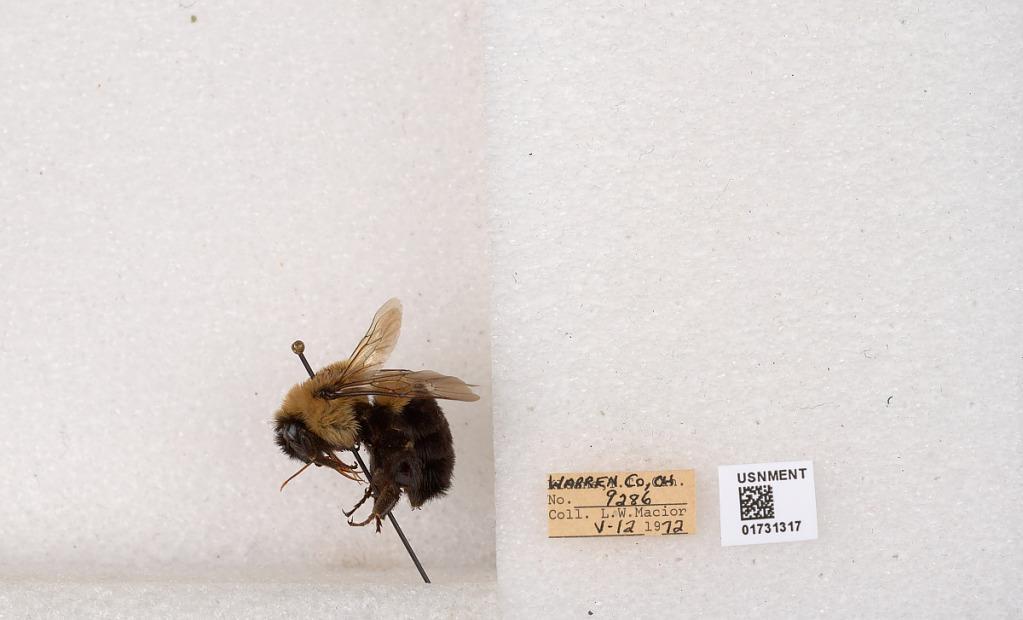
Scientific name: Bombus impatiens Cresson
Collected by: L. Macior
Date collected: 1972-5-12
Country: United States
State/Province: Ohio
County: Warren
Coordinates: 39.4276, -84.1668